Ochiltree Castle, West Lothian

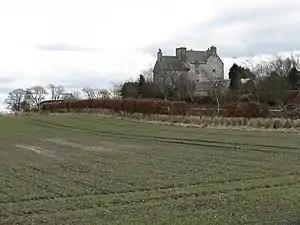
Ochiltree Castle

Ochiltree Castle (previously: Uchiltre; meaning: the high town or high dwelling place) is a 16th-century tower house a few miles south east of Linlithgow in West Lothian, Scotland. It is also described as a farmhouse and lairds house. Along with its boundary wall, the castle was designated as a Category A listed building in 1971.